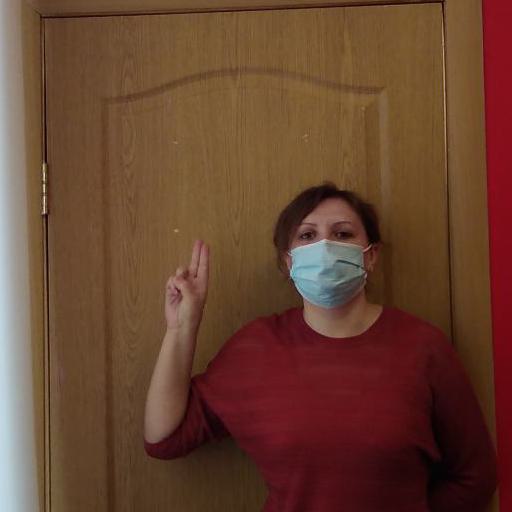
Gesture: two_up